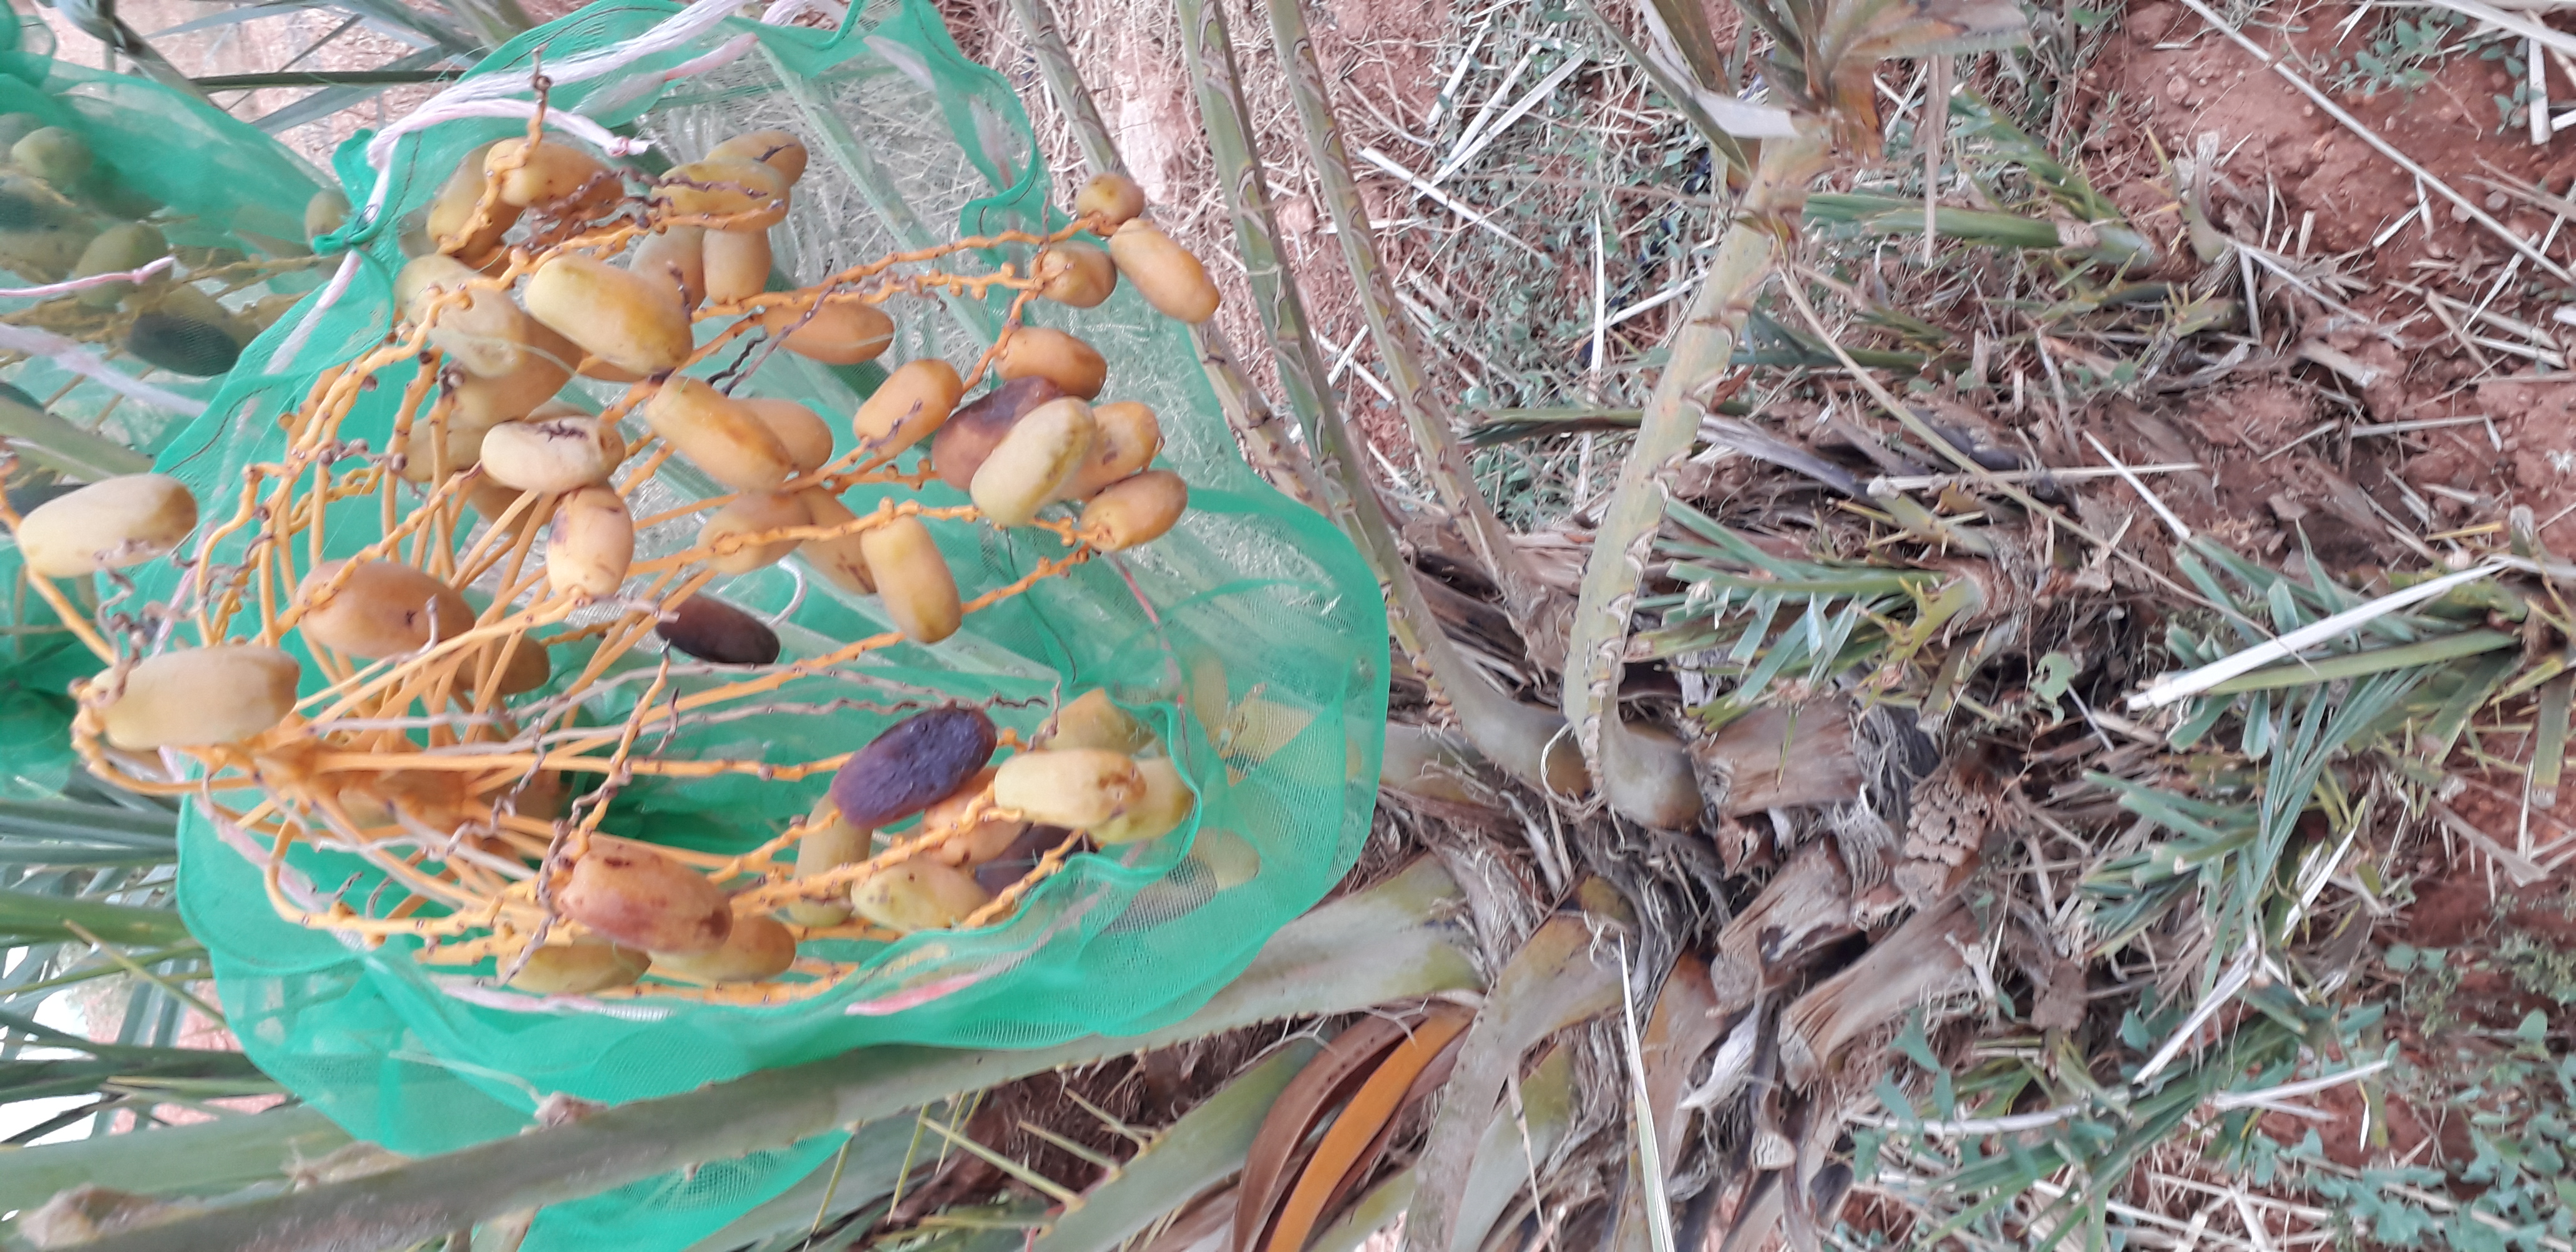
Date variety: Boumajhoul